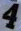
Number: 4